Jefferson Parish, Louisiana

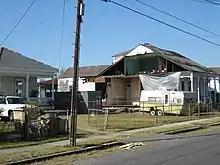
Gretna after Hurricane Katrina, 2005

Even though Jefferson Parish was affected by Hurricane Katrina, it has rebounded more quickly than Orleans Parish, since the devastation was not as severe. The parish has a current population of 432,000, which is 15,000 fewer people than was recorded by the 2000 U.S. census. New Orleans' Katrina-provoked population loss has resulted in Jefferson Parish becoming the second most populous parish behind East Baton Rouge Parish, center of the Baton Rouge metropolitan area.